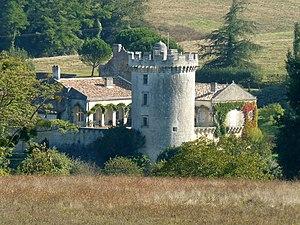
château du Repaire à Rougnac (16), France
Cet article recense les monuments historiques de la Charente, en France.
Du château du Repaire est situé dans la vallée de la Manore sur la commune de Rougnac en Charente. L'accès se fait par une digue qui retient un étang.
Rougnac est une commune du Sud-Ouest de la France, située dans le département de la Charente.